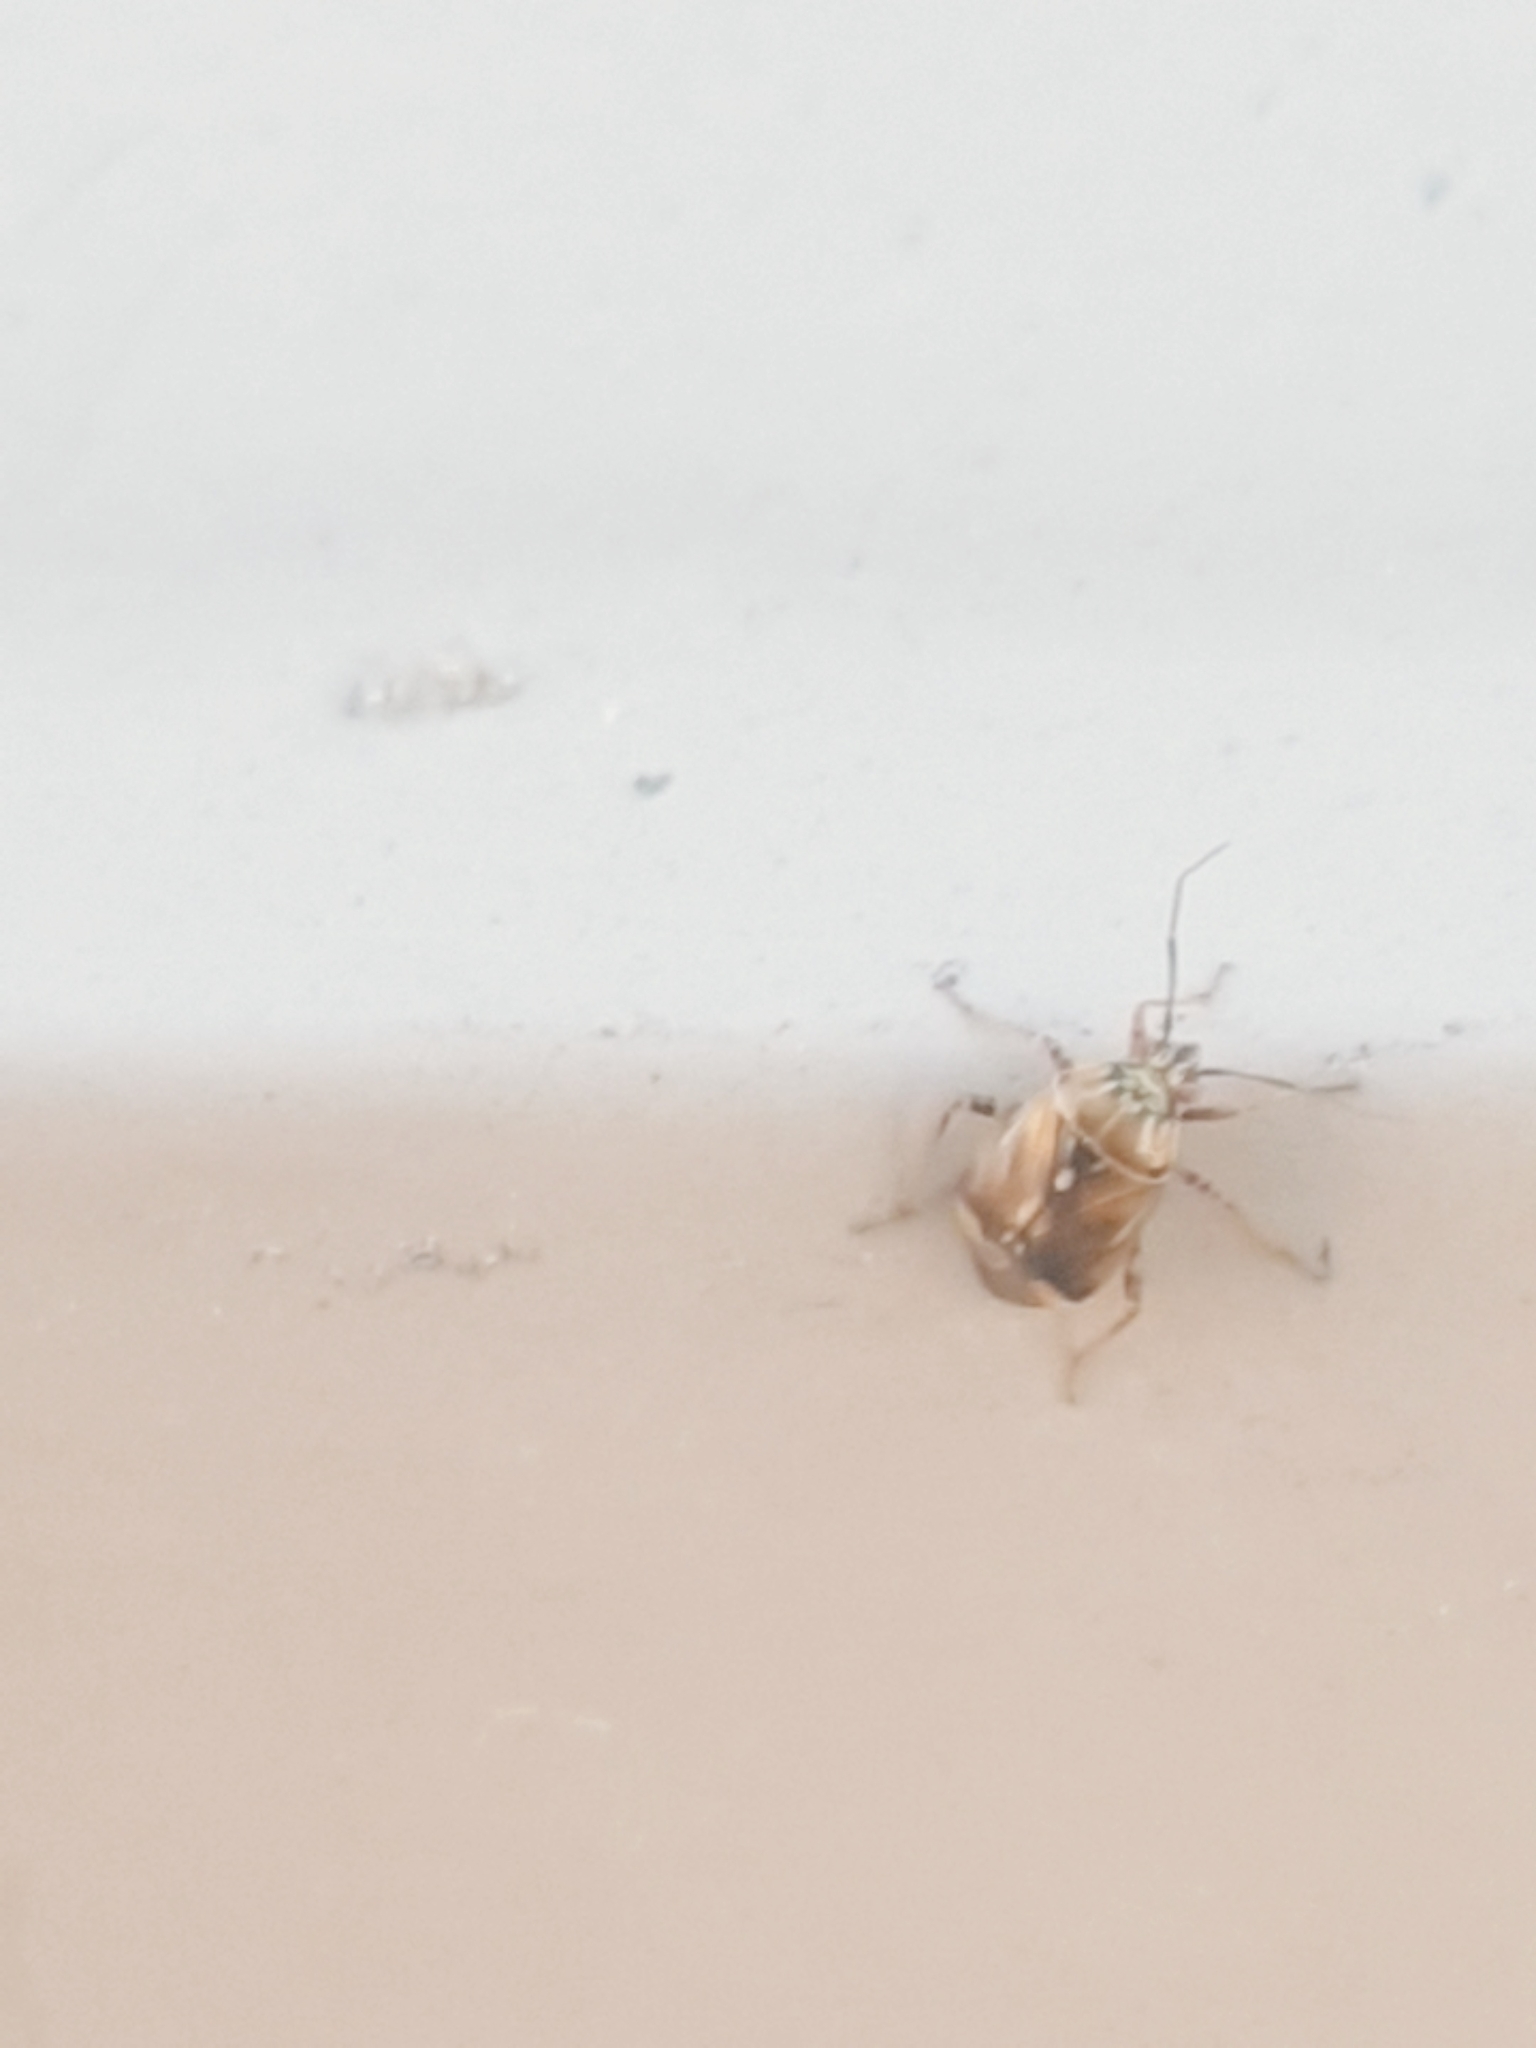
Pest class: lygus_bug